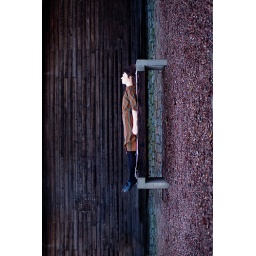
taken by trees for pig mag